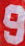
Number: 9